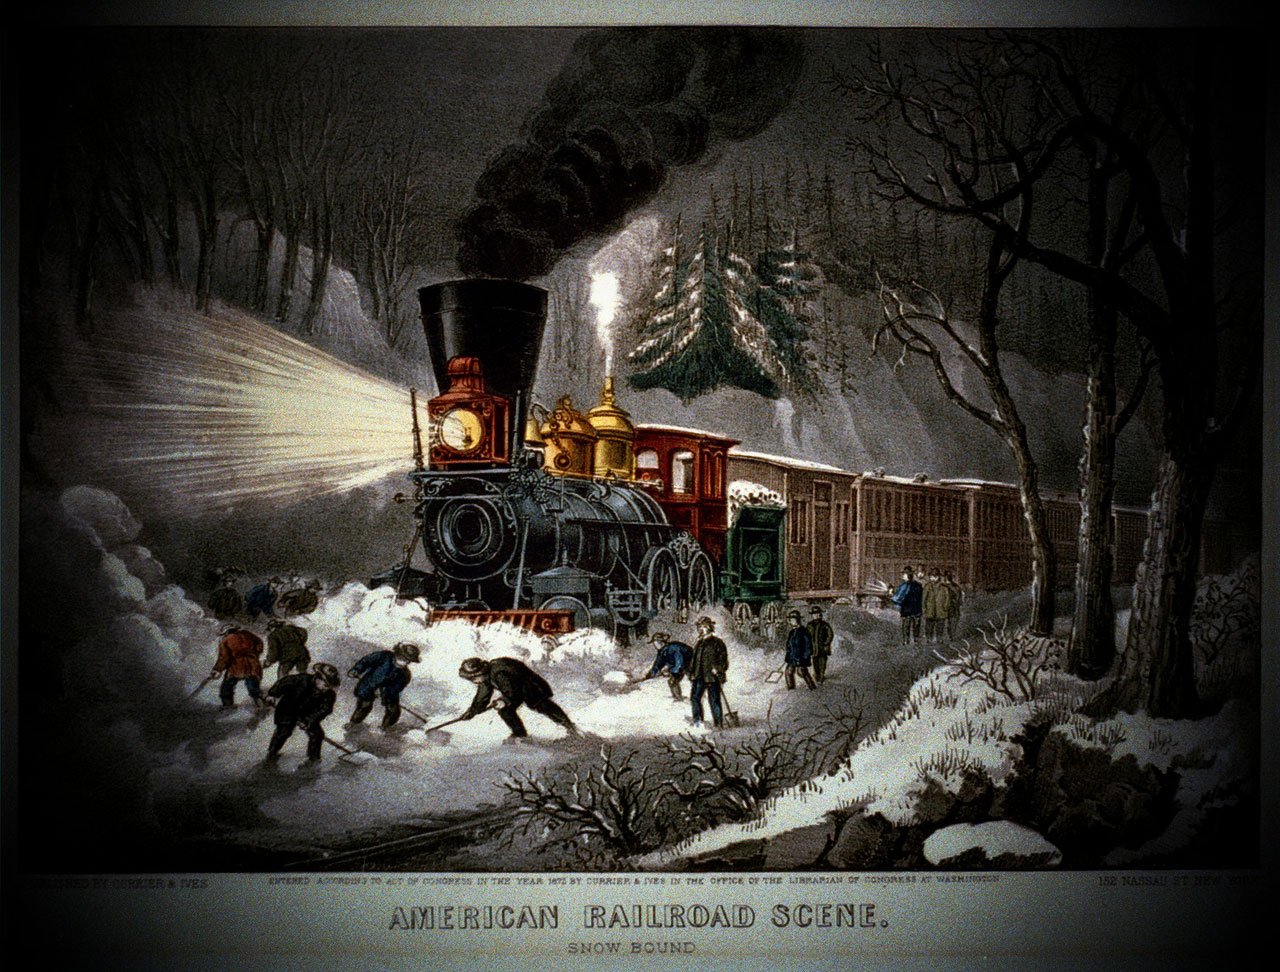
landscape, snow, vintage, train, weather, america, painting, screenshot, album cover